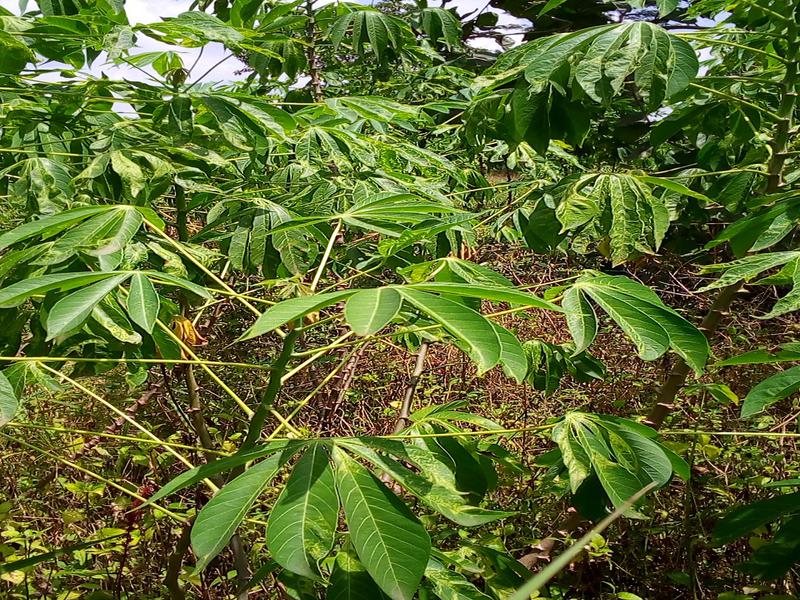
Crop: cassava
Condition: mosaic_disease